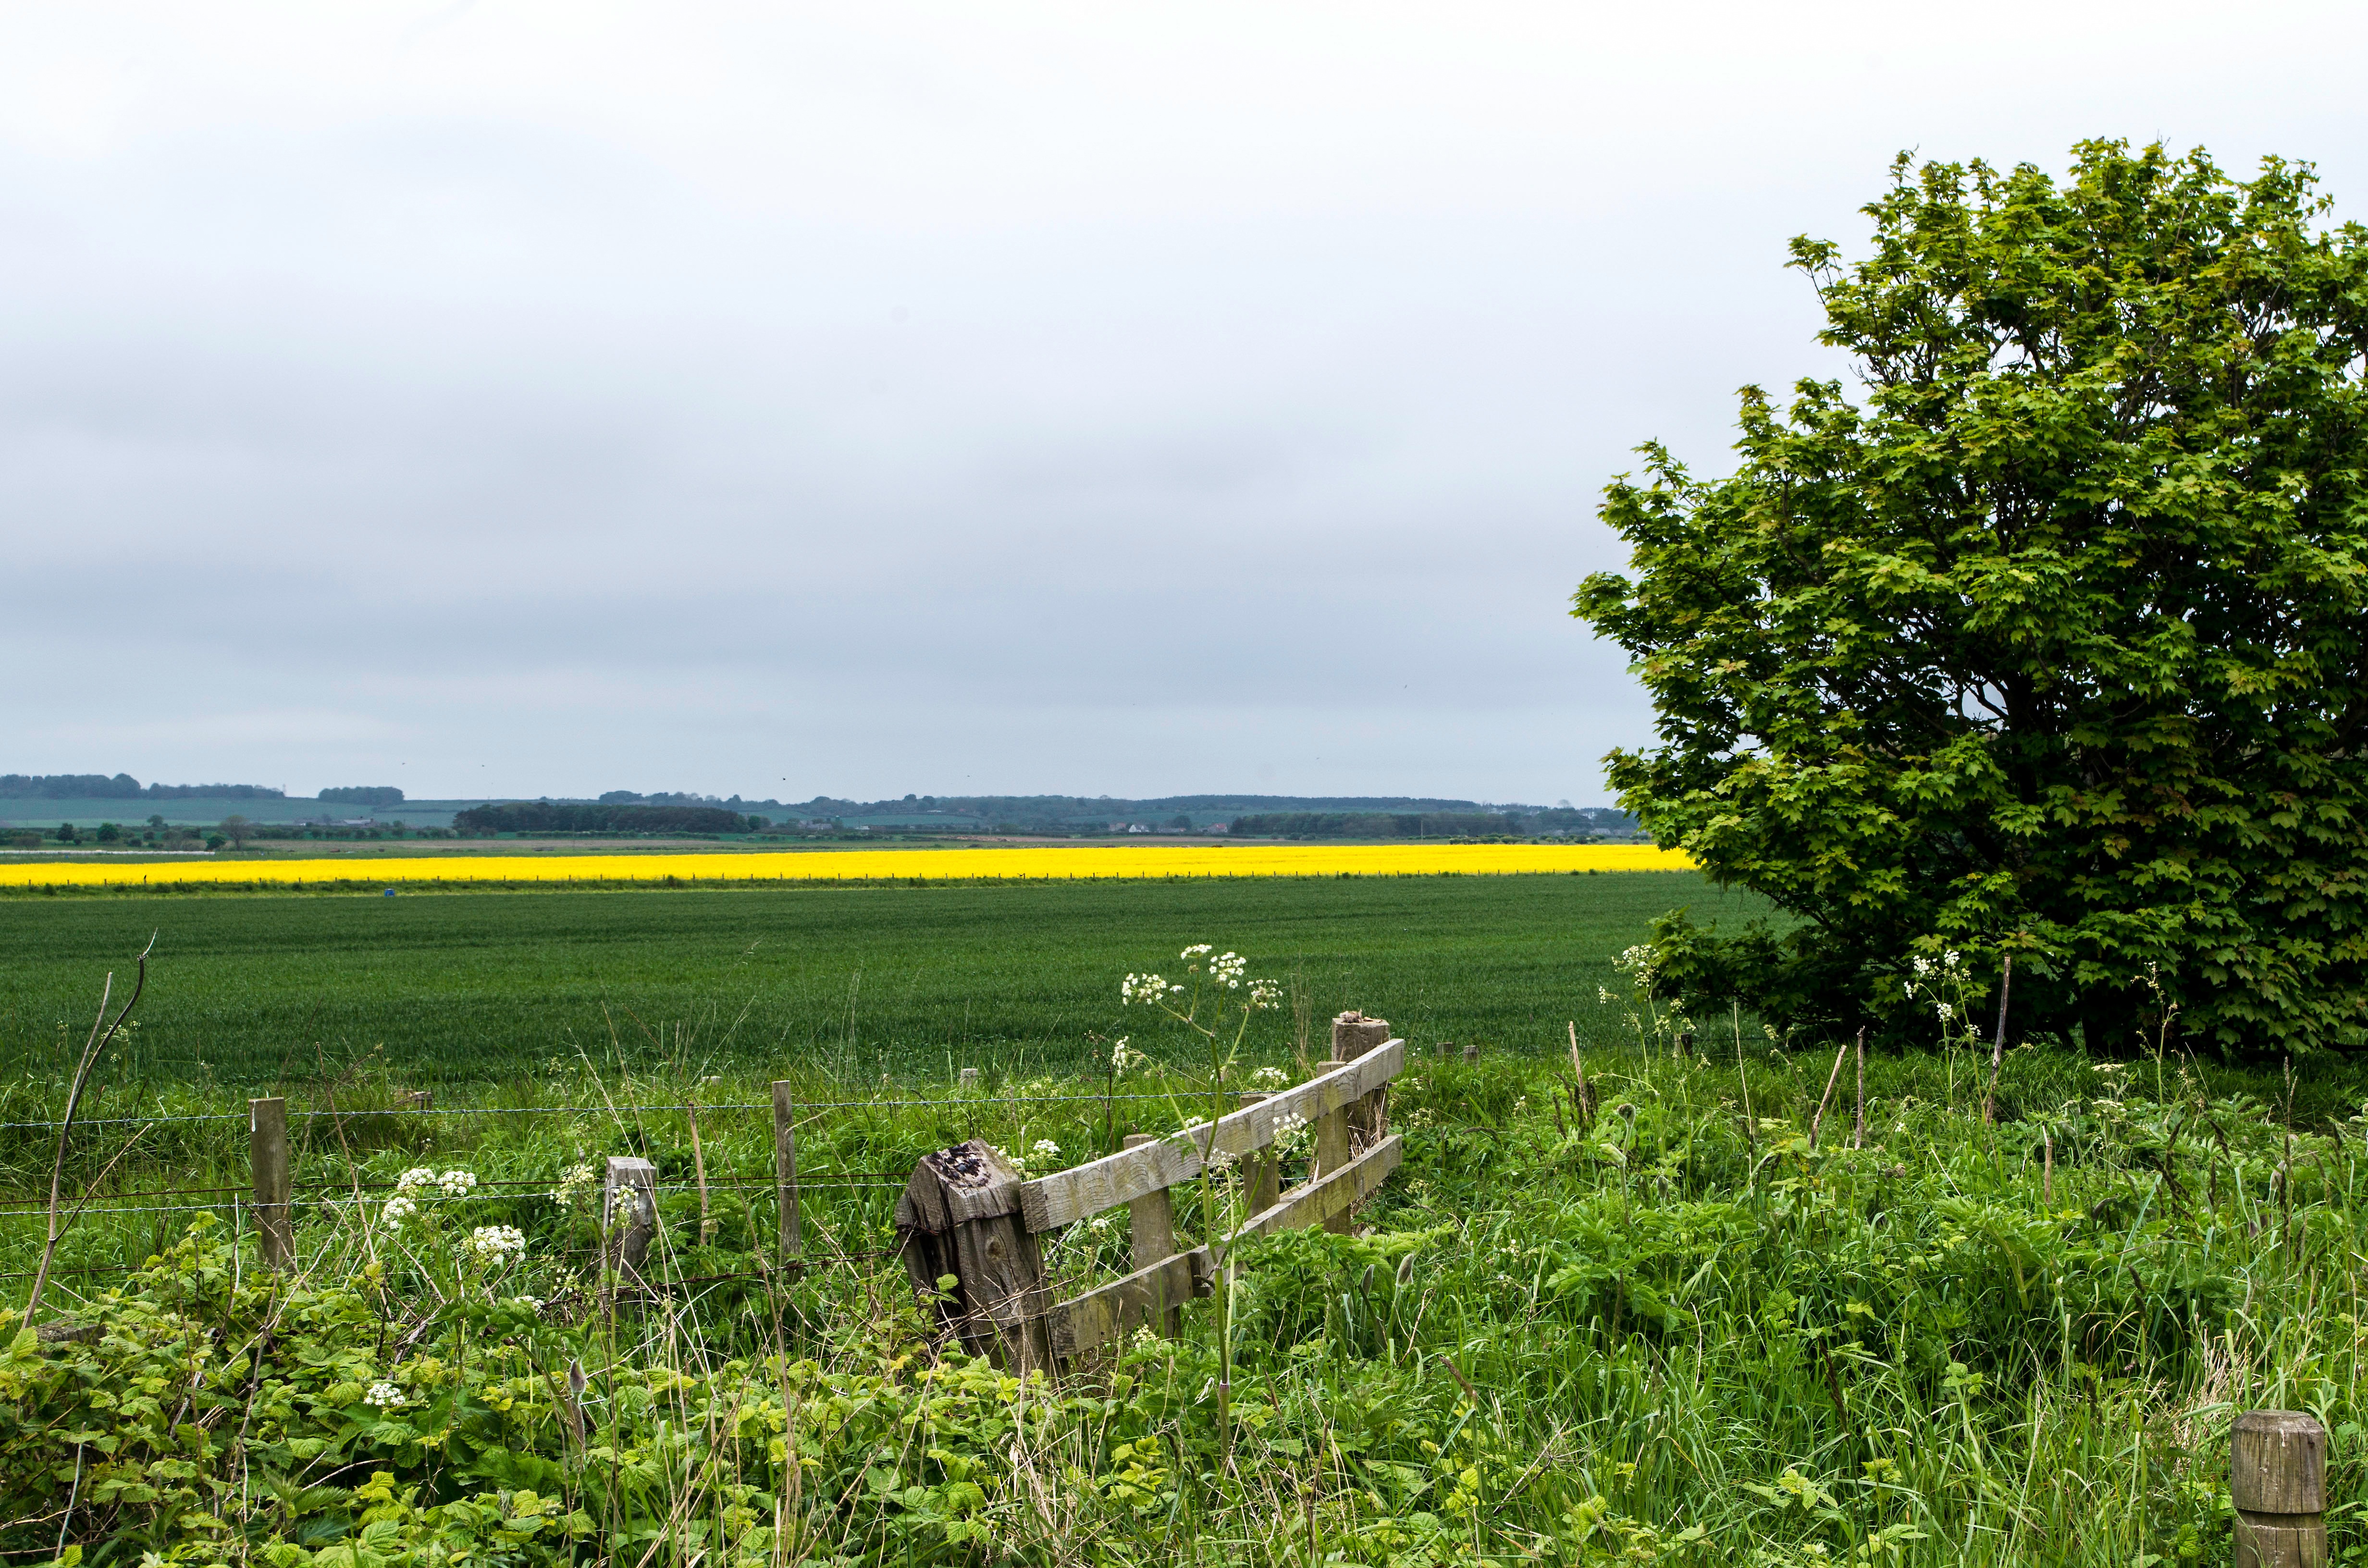
landscape, tree, nature, grass, plant, field, farm, meadow, prairie, hill, flower, summer, evening, green, golden, crop, scenic, pasture, peaceful, soil, agriculture, plain, england, clouds, grassland, wetland, plantation, habitat, mood, ecosystem, northumberland, arable, rural area, oilseed rape, paddy field, cloudiness, natural environment, grass family